Antoine-Louis Séguier

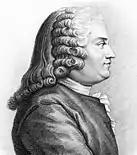
Antoine-Louis Séguier (1726-1792)

Antoine-Louis Séguier (1 December 1726 in Paris – 26 January 1792 in Tournai) was a French lawyer and magistrate.